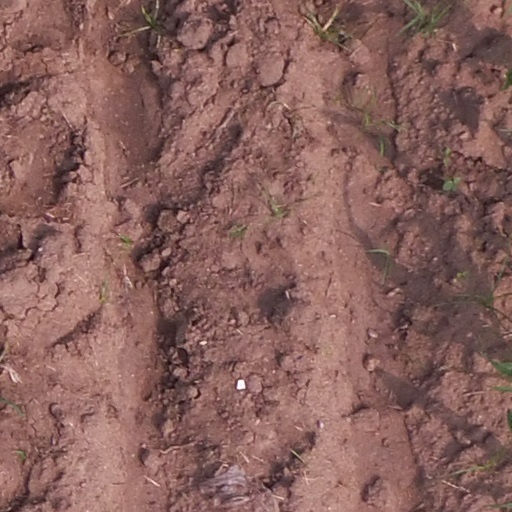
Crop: maize; corn